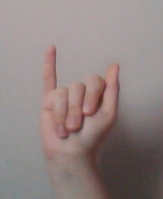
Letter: meem